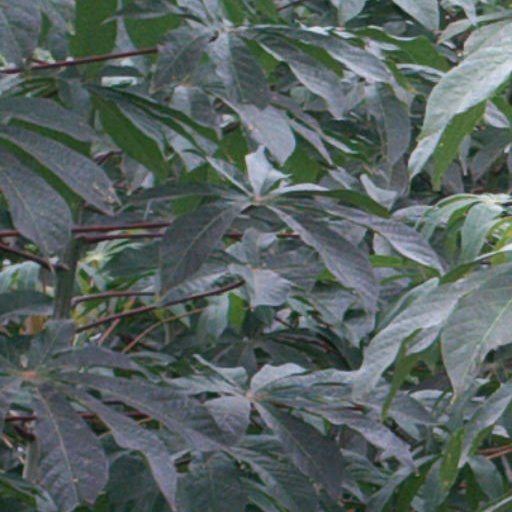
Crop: cassava